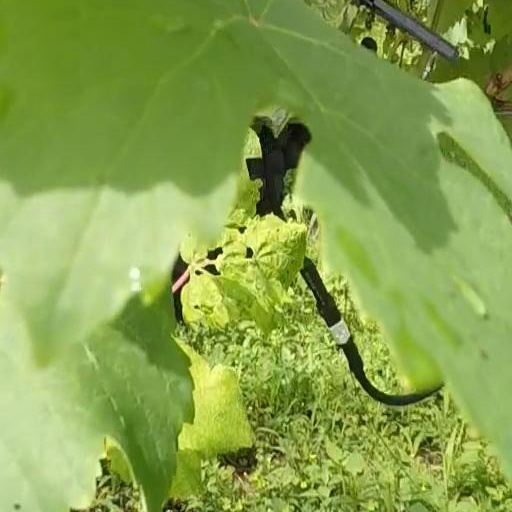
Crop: grape